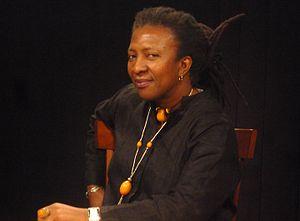
Frieda Ekotto, née en 1959, est une romancière camerounaise, francophone, et une critique littéraire. Elle est professeur à l'Université du Michigan. Elle est surtout connue pour ses romans qui mettent l'accent sur le genre et la sexualité en Afrique sub-saharienne, et son travail sur Jean Genet. Ses travaux de recherche et d'enseignement s'intéressent notamment à la littérature, le cinéma, la sexualité dans le monde francophone, en particulier la France, l'Afrique, les Caraïbes et le Maghreb.